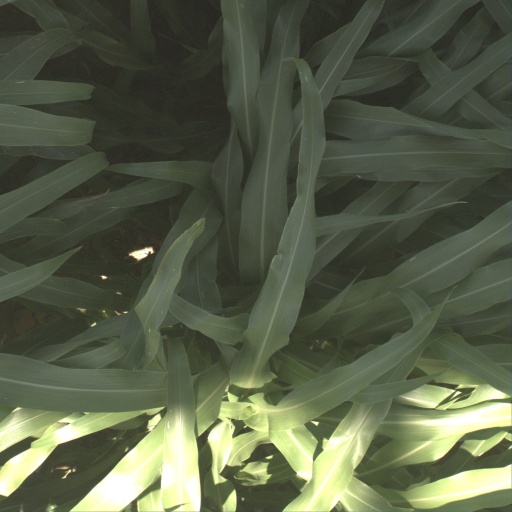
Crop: sorghum